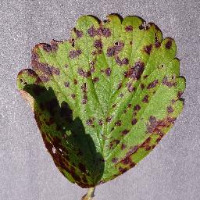
Plant: Strawberry
Disease: strawberry leaf scorch